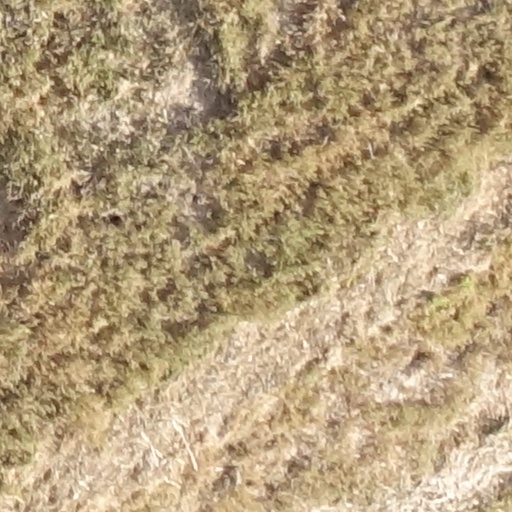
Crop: sorghum